Carl Robie

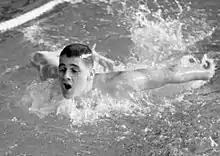

Carl Joseph Robie III (May 12, 1945 – November 29, 2011) was an American competitive swimmer, who swam for the University of Michigan and was first a silver medalist in the 1964 Olympics, and then a gold medalist in the 1968 Olympics. He was a three-time world record-holder in the 200-meter butterfly, continuing to lower his times from 1961-63. After graduating Dickinson Law School around 1970, he practiced civil law in Sarasota, Florida.